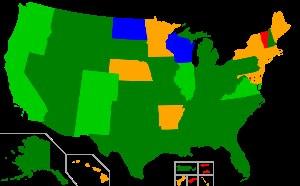
Aux États-Unis, une stand-your-ground law — que les opposant qualifient de shoot first law — affirme qu'une personne peut utiliser une force raisonnable dans le cas de légitime défense quand elle croit de façon raisonnable qu'elle est soumise à une menace illégale, sans obligation de battre en retraite. Ce concept existe en droit statutaire et parfois, lorsqu'il y a un précédent, dans le common law. Elle peut s'appliquer lorsqu'il faut défendre sa maison ou son véhicule, ou encore dans tous lieux occupés de façon légale.
La doctrine du château, également appelée la loi du château, est une doctrine juridique qui désigne le domicile d'une personne ou tout lieu légalement occupé comme un lieu où le propriétaire ou l'occupant bénéficie du droit d’utiliser la force pour se défendre contre un intrus, sans pouvoir encourir des poursuites judiciaires. C'est aux États-Unis que le terme est le plus souvent employé.